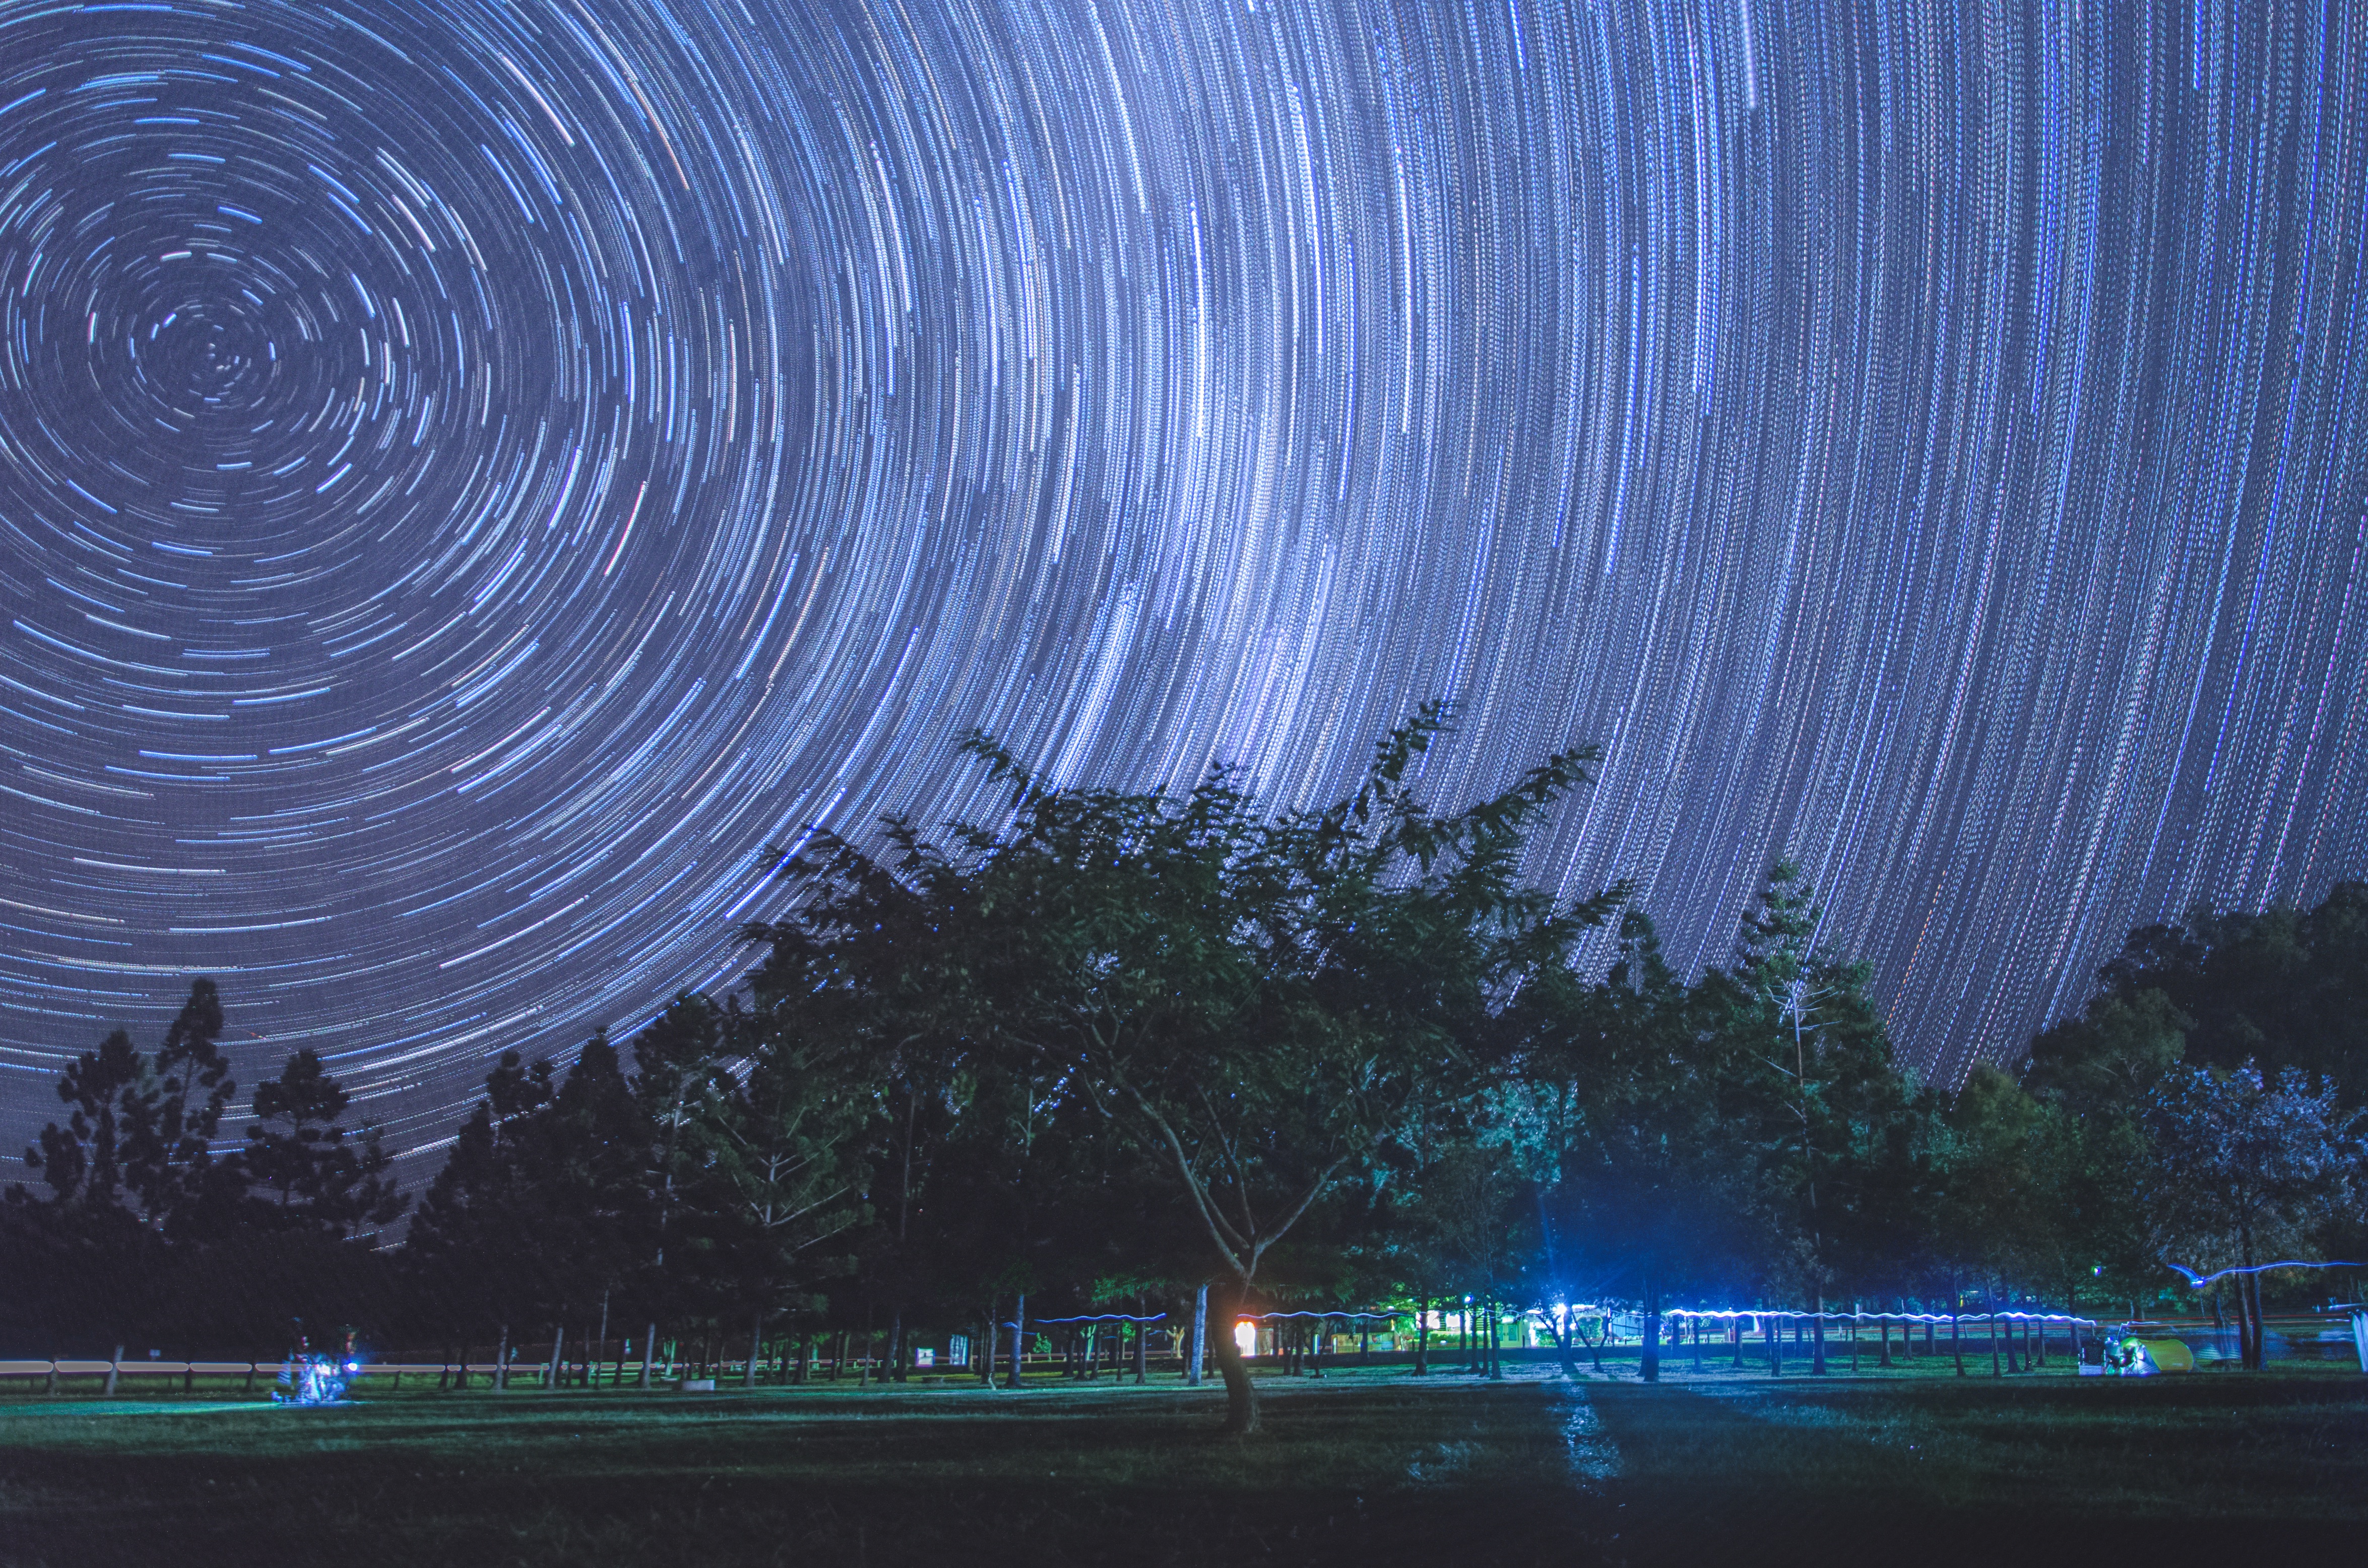
water, light, sky, night, star, wave, atmosphere, reflection, atmosphere of earth